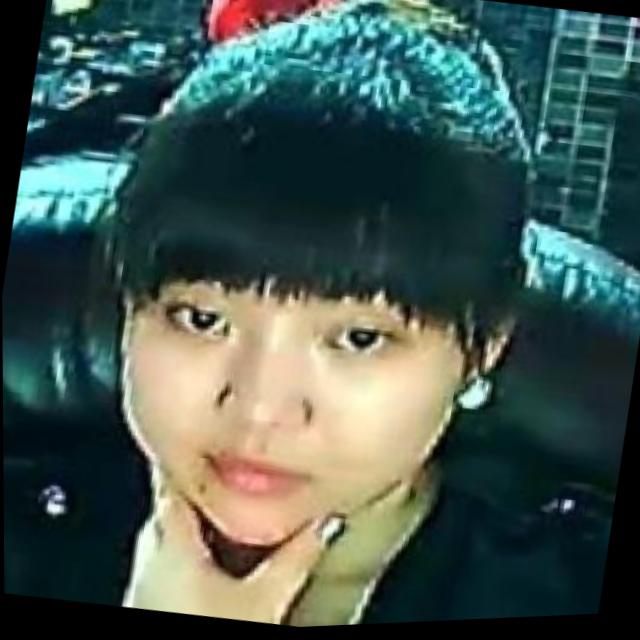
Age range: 21-44